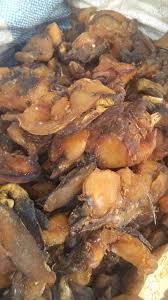
Lii ab nataal la. Nataal bi, ci biir nataal bi ay ginaar yun .mp3 ba pare moo ci nekk.